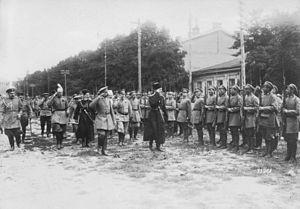
L’État ukrainien ou l'Hetmanat est un bref gouvernement d'Ukraine, installé avec le soutien de l'Allemagne et de certains cosaques ukrainiens et d'organisations militaires après la débandade de la Rada centrale de la République populaire ukrainienne le 29 avril 1918.